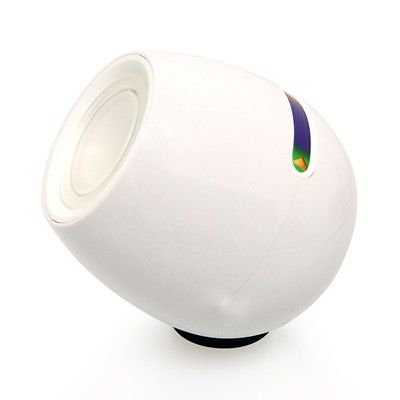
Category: lamp